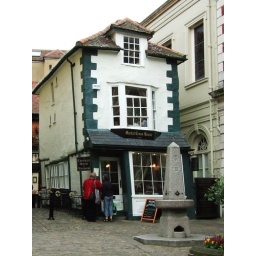
A leaning house in Windsor. This cute house tilted to the left - one of the oldest houses in Windsor.